San Pitch Utes

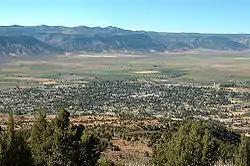
Birdseye view of the town of Manti and the Sanpete Valley

The San Pitch Utes ("Sahpeech", "Sanpeech", "Sanpits", "San-pitch") were members of a band of Ute people that lived in the Sanpete Valley and Sevier River Valley and along the San Pitch River. They may have originally been Shoshonean, and were generally considered as part of the Timpanogos.